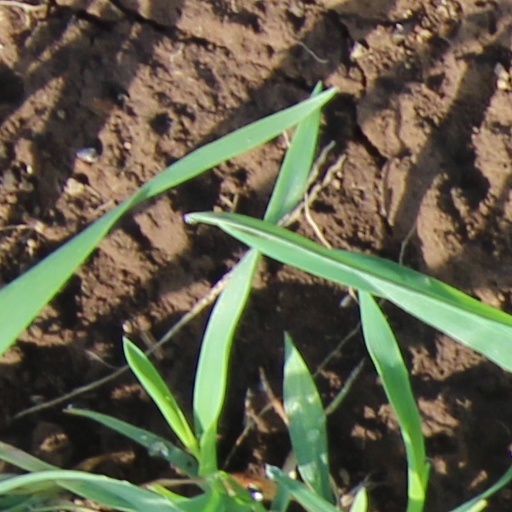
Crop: wheat